Johnston Street terraces

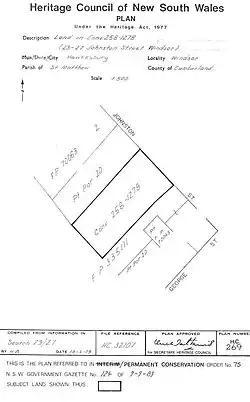
Heritage boundaries

The Johnston Street terraces consists of heritage-listed attached terraced houses located at 23–27 Johnston Street, Windsor, City of Hawkesbury, New South Wales, Australia. It was added to the New South Wales State Heritage Register on 2 April 1999.